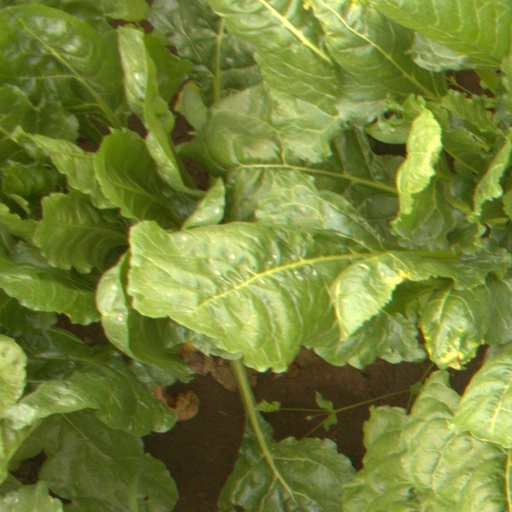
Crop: sugar beet